Lockheed Martin C-130J Super Hercules

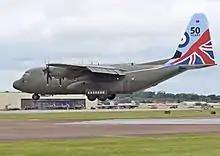
A Hercules C5 (C-130J) of the Royal Air Force arrives at the 2016 Royal International Air Tattoo (RIAT) in England.

The Super Hercules has been used extensively by the USAF and USMC in Iraq and Afghanistan. Canada has also deployed its CC-130J aircraft to Afghanistan.